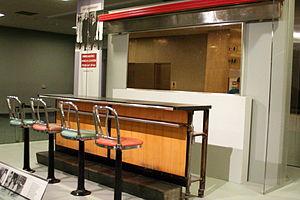
Les sit-ins de Greensboro, qui ont eu lieu en 1960, sont une série d’actions directes non-violentes destinées à mettre fin à la ségrégation raciale aux comptoirs des restaurants de Greensboro, en Caroline du Nord.